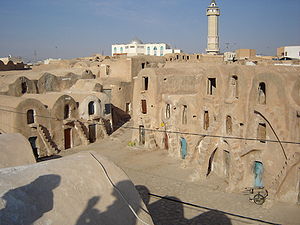
Medenine
Medenine
Medenine er en by i det sydlige Tunesien med et indbyggertal på cirka 62.000. Byen er hovedstad i et guvernement af samme navn og var under 2. verdenskrig scene for et stort slag under ørkenkrigen. Dele af Star Wars-filmene er optaget i byen.